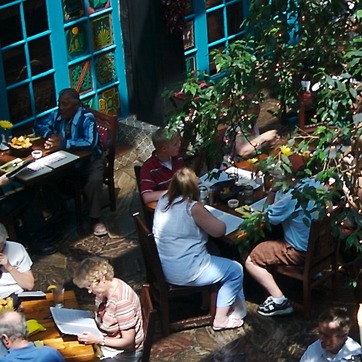
Material: hair